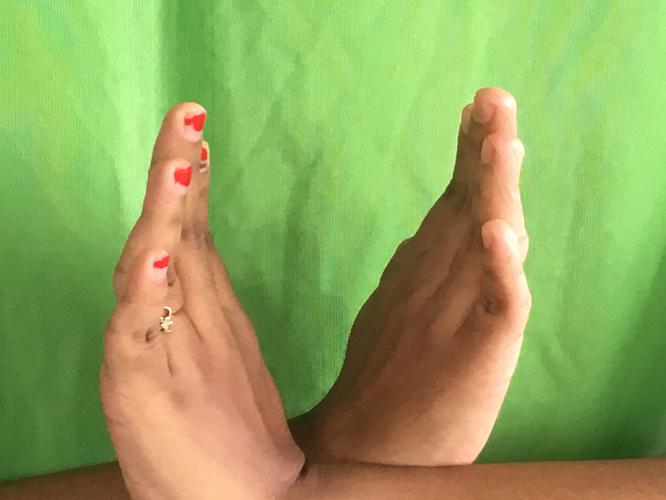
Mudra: Swastikam
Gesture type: double_hand